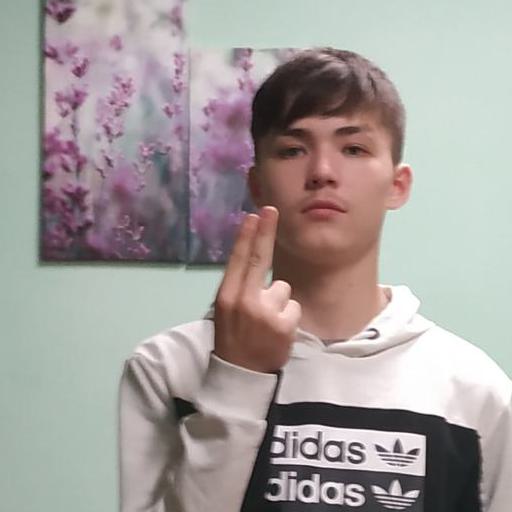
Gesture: two_up_inverted